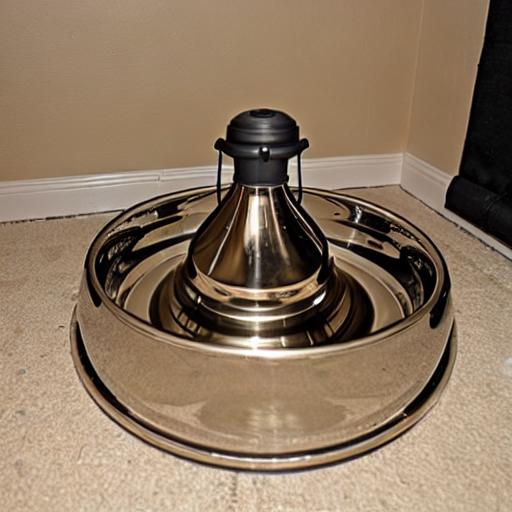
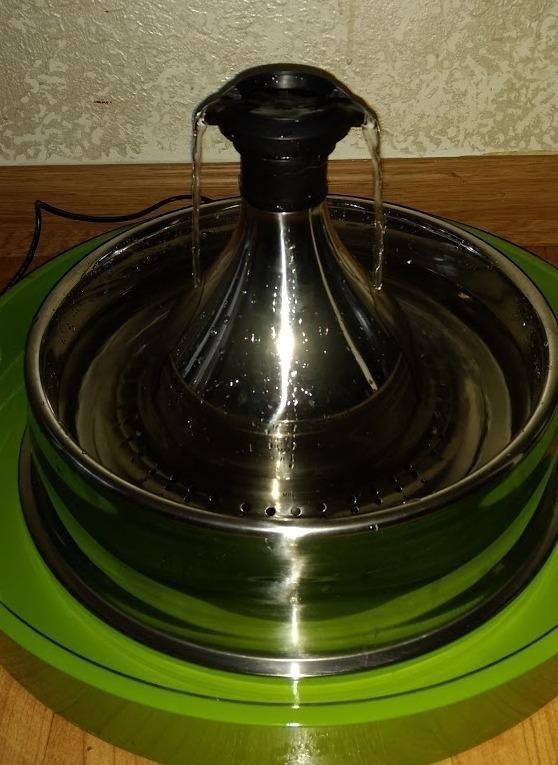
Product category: items_bowl
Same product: no